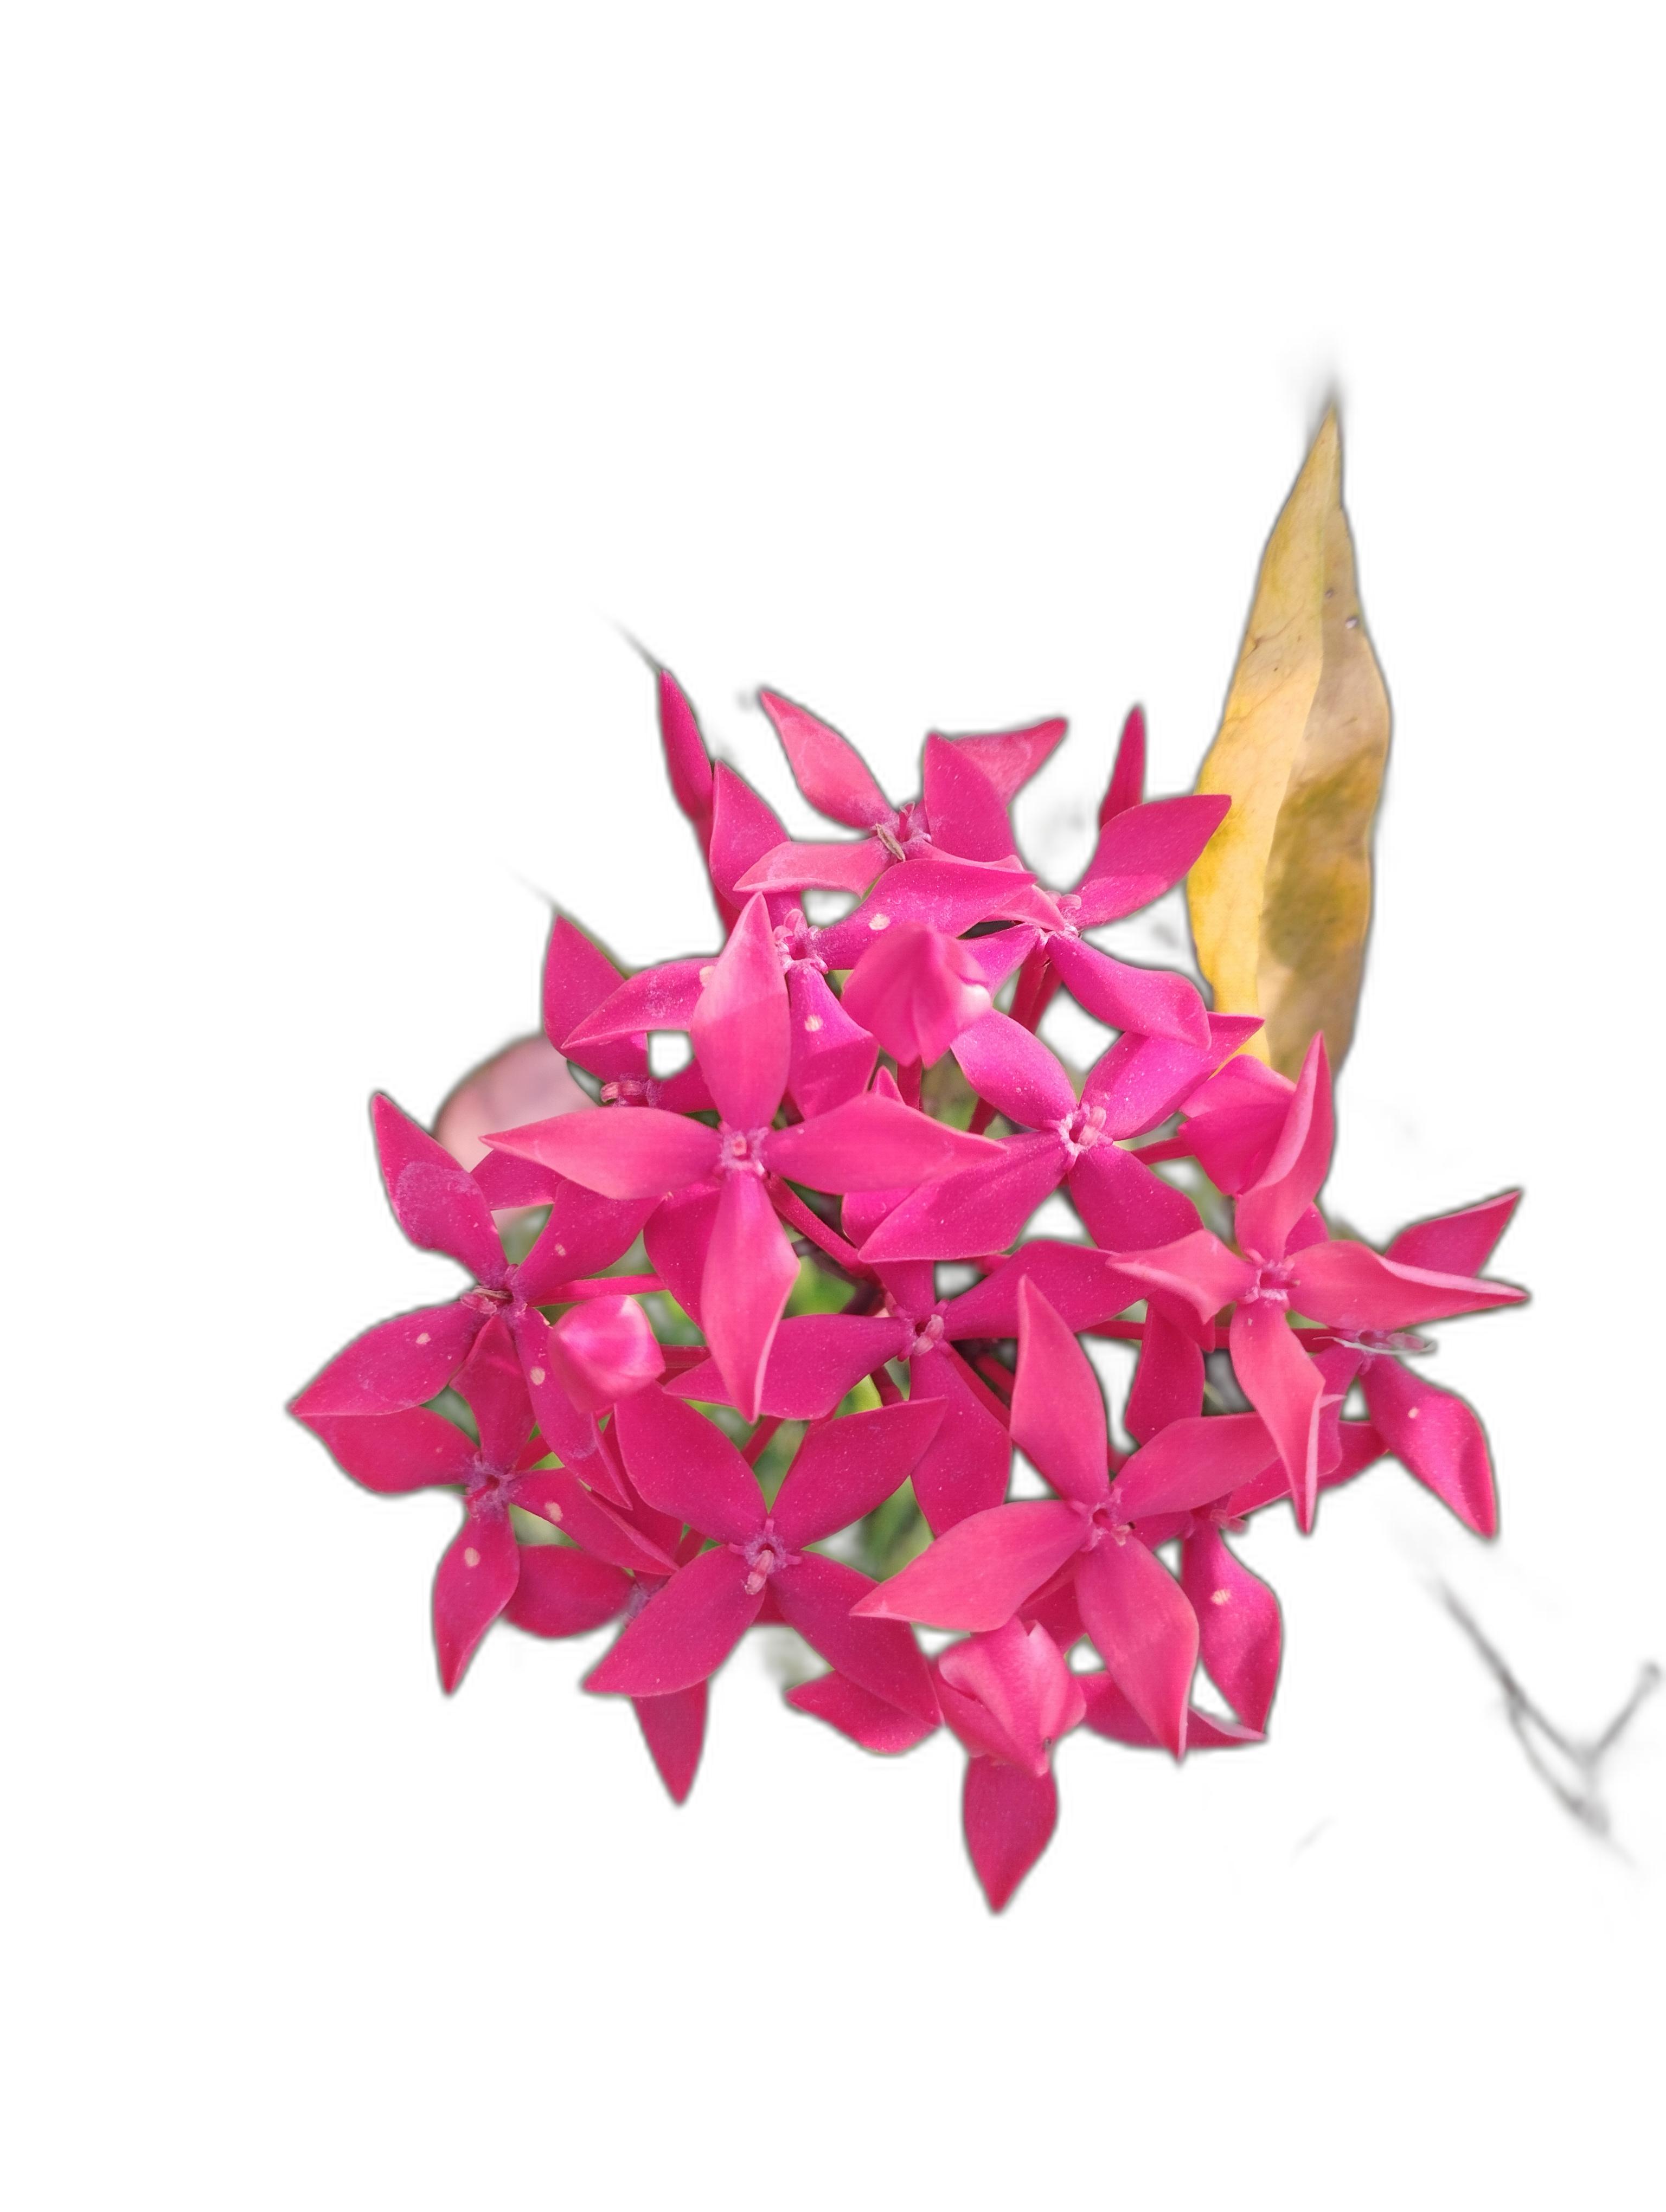
Label: Jungle geranium